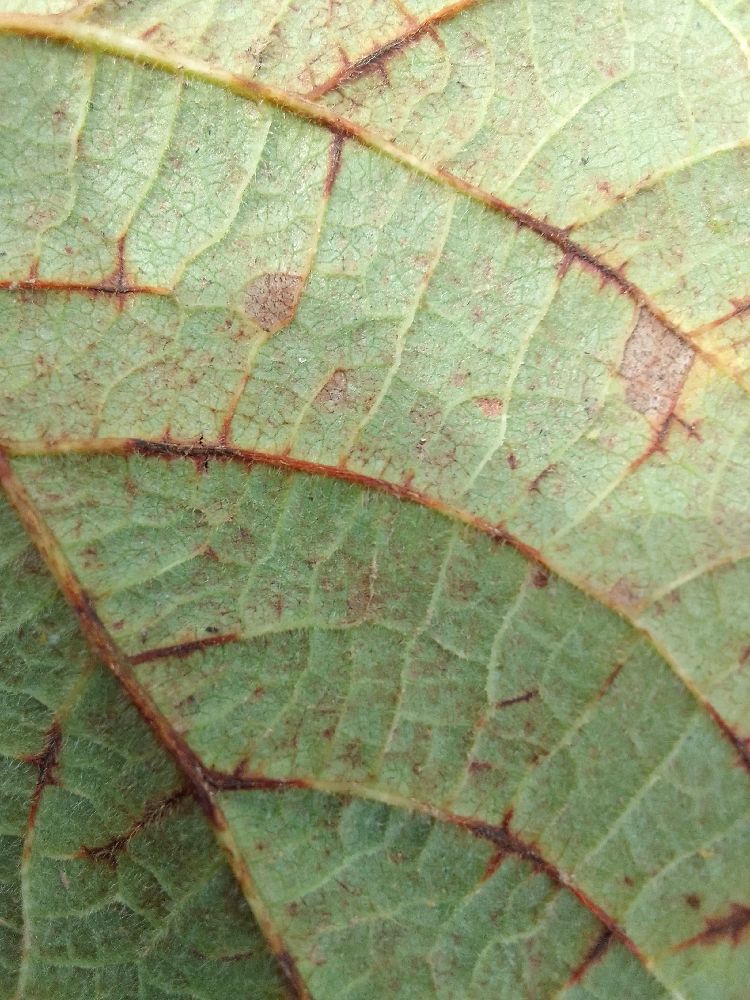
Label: anthracnose